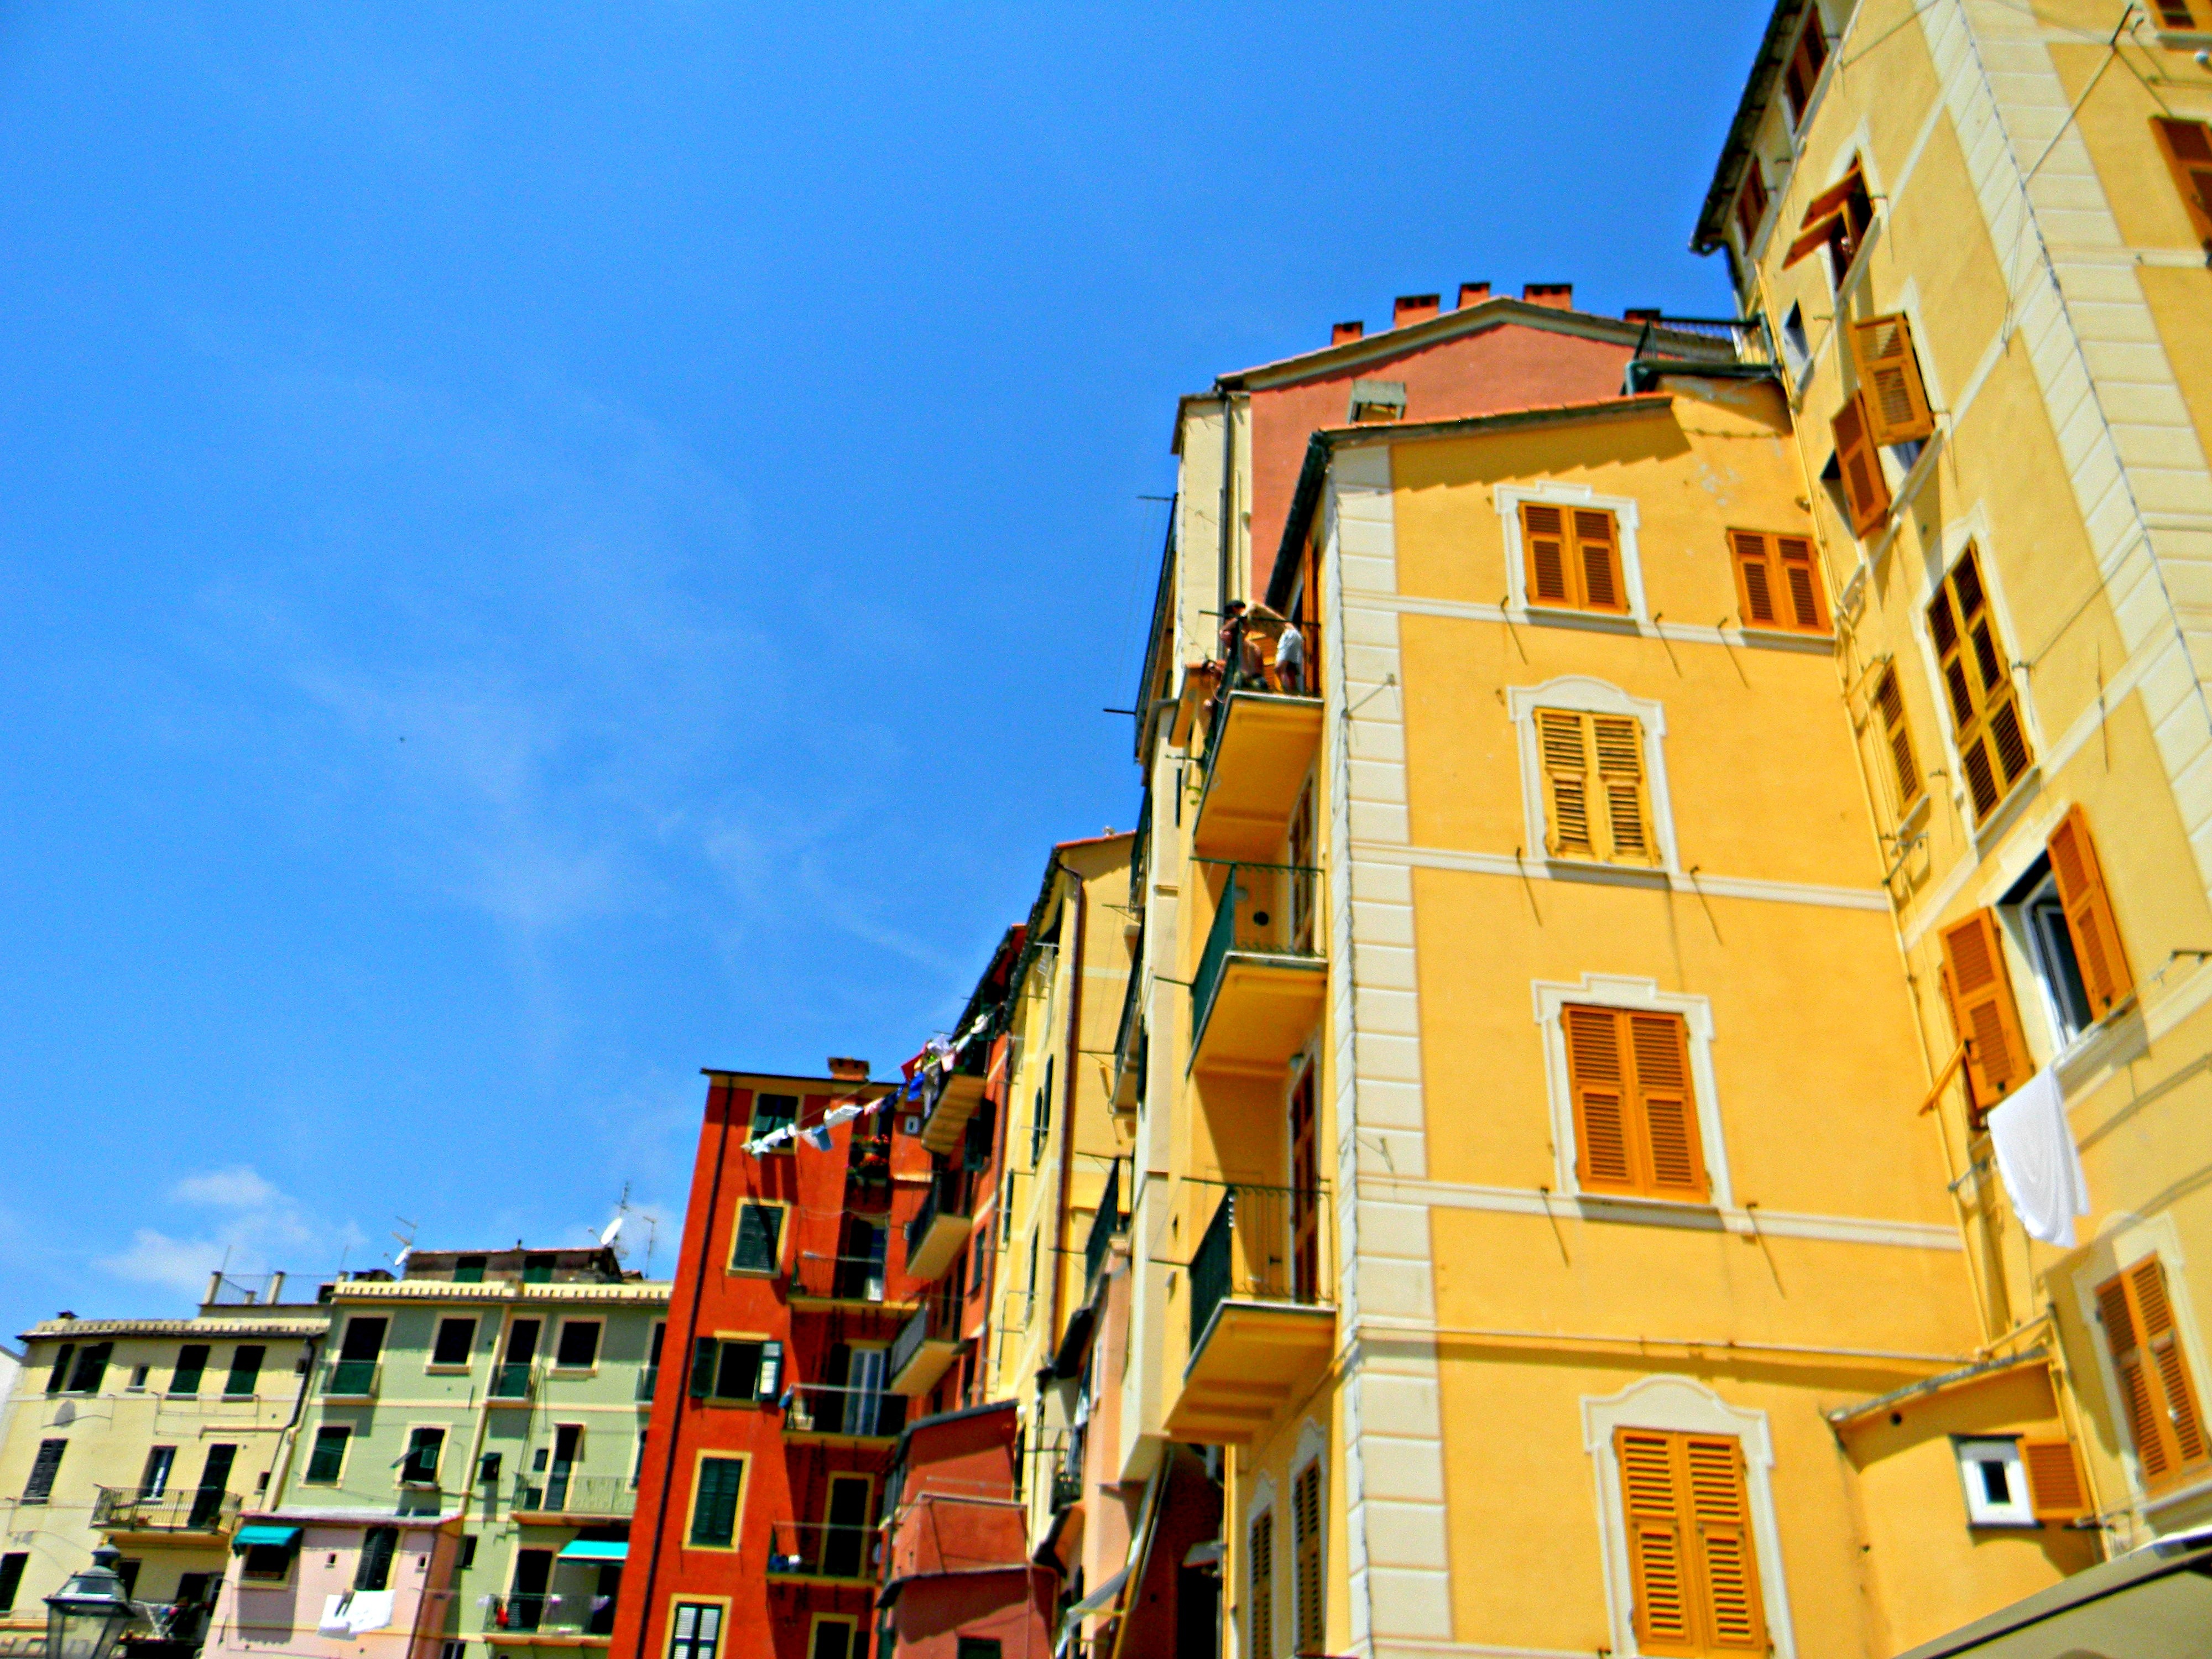
architecture, street, house, town, building, city, cityscape, downtown, facade, apartment, tower block, neighbourhood, urban area, residential area, human settlement